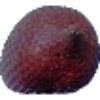
Label: salak